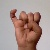
The image shows a hand gesture representing the letter 'I' in Indian Sign Language.